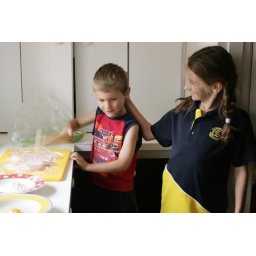
Helping in the kitchen becomes even more fun when it involves smashing chicken with the rolling pin.